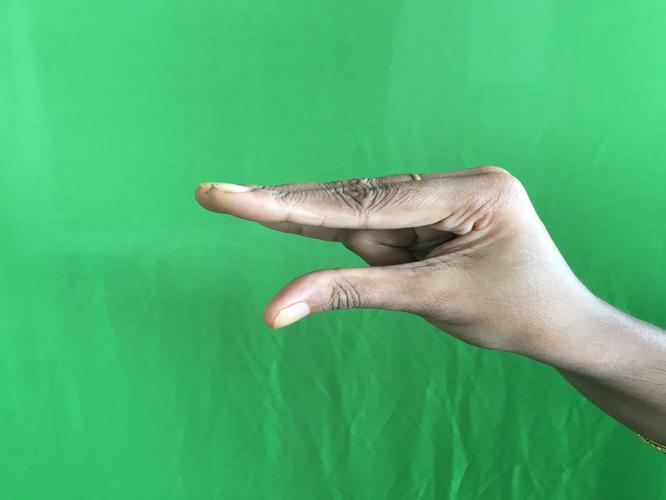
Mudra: Kangulam
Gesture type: single_hand